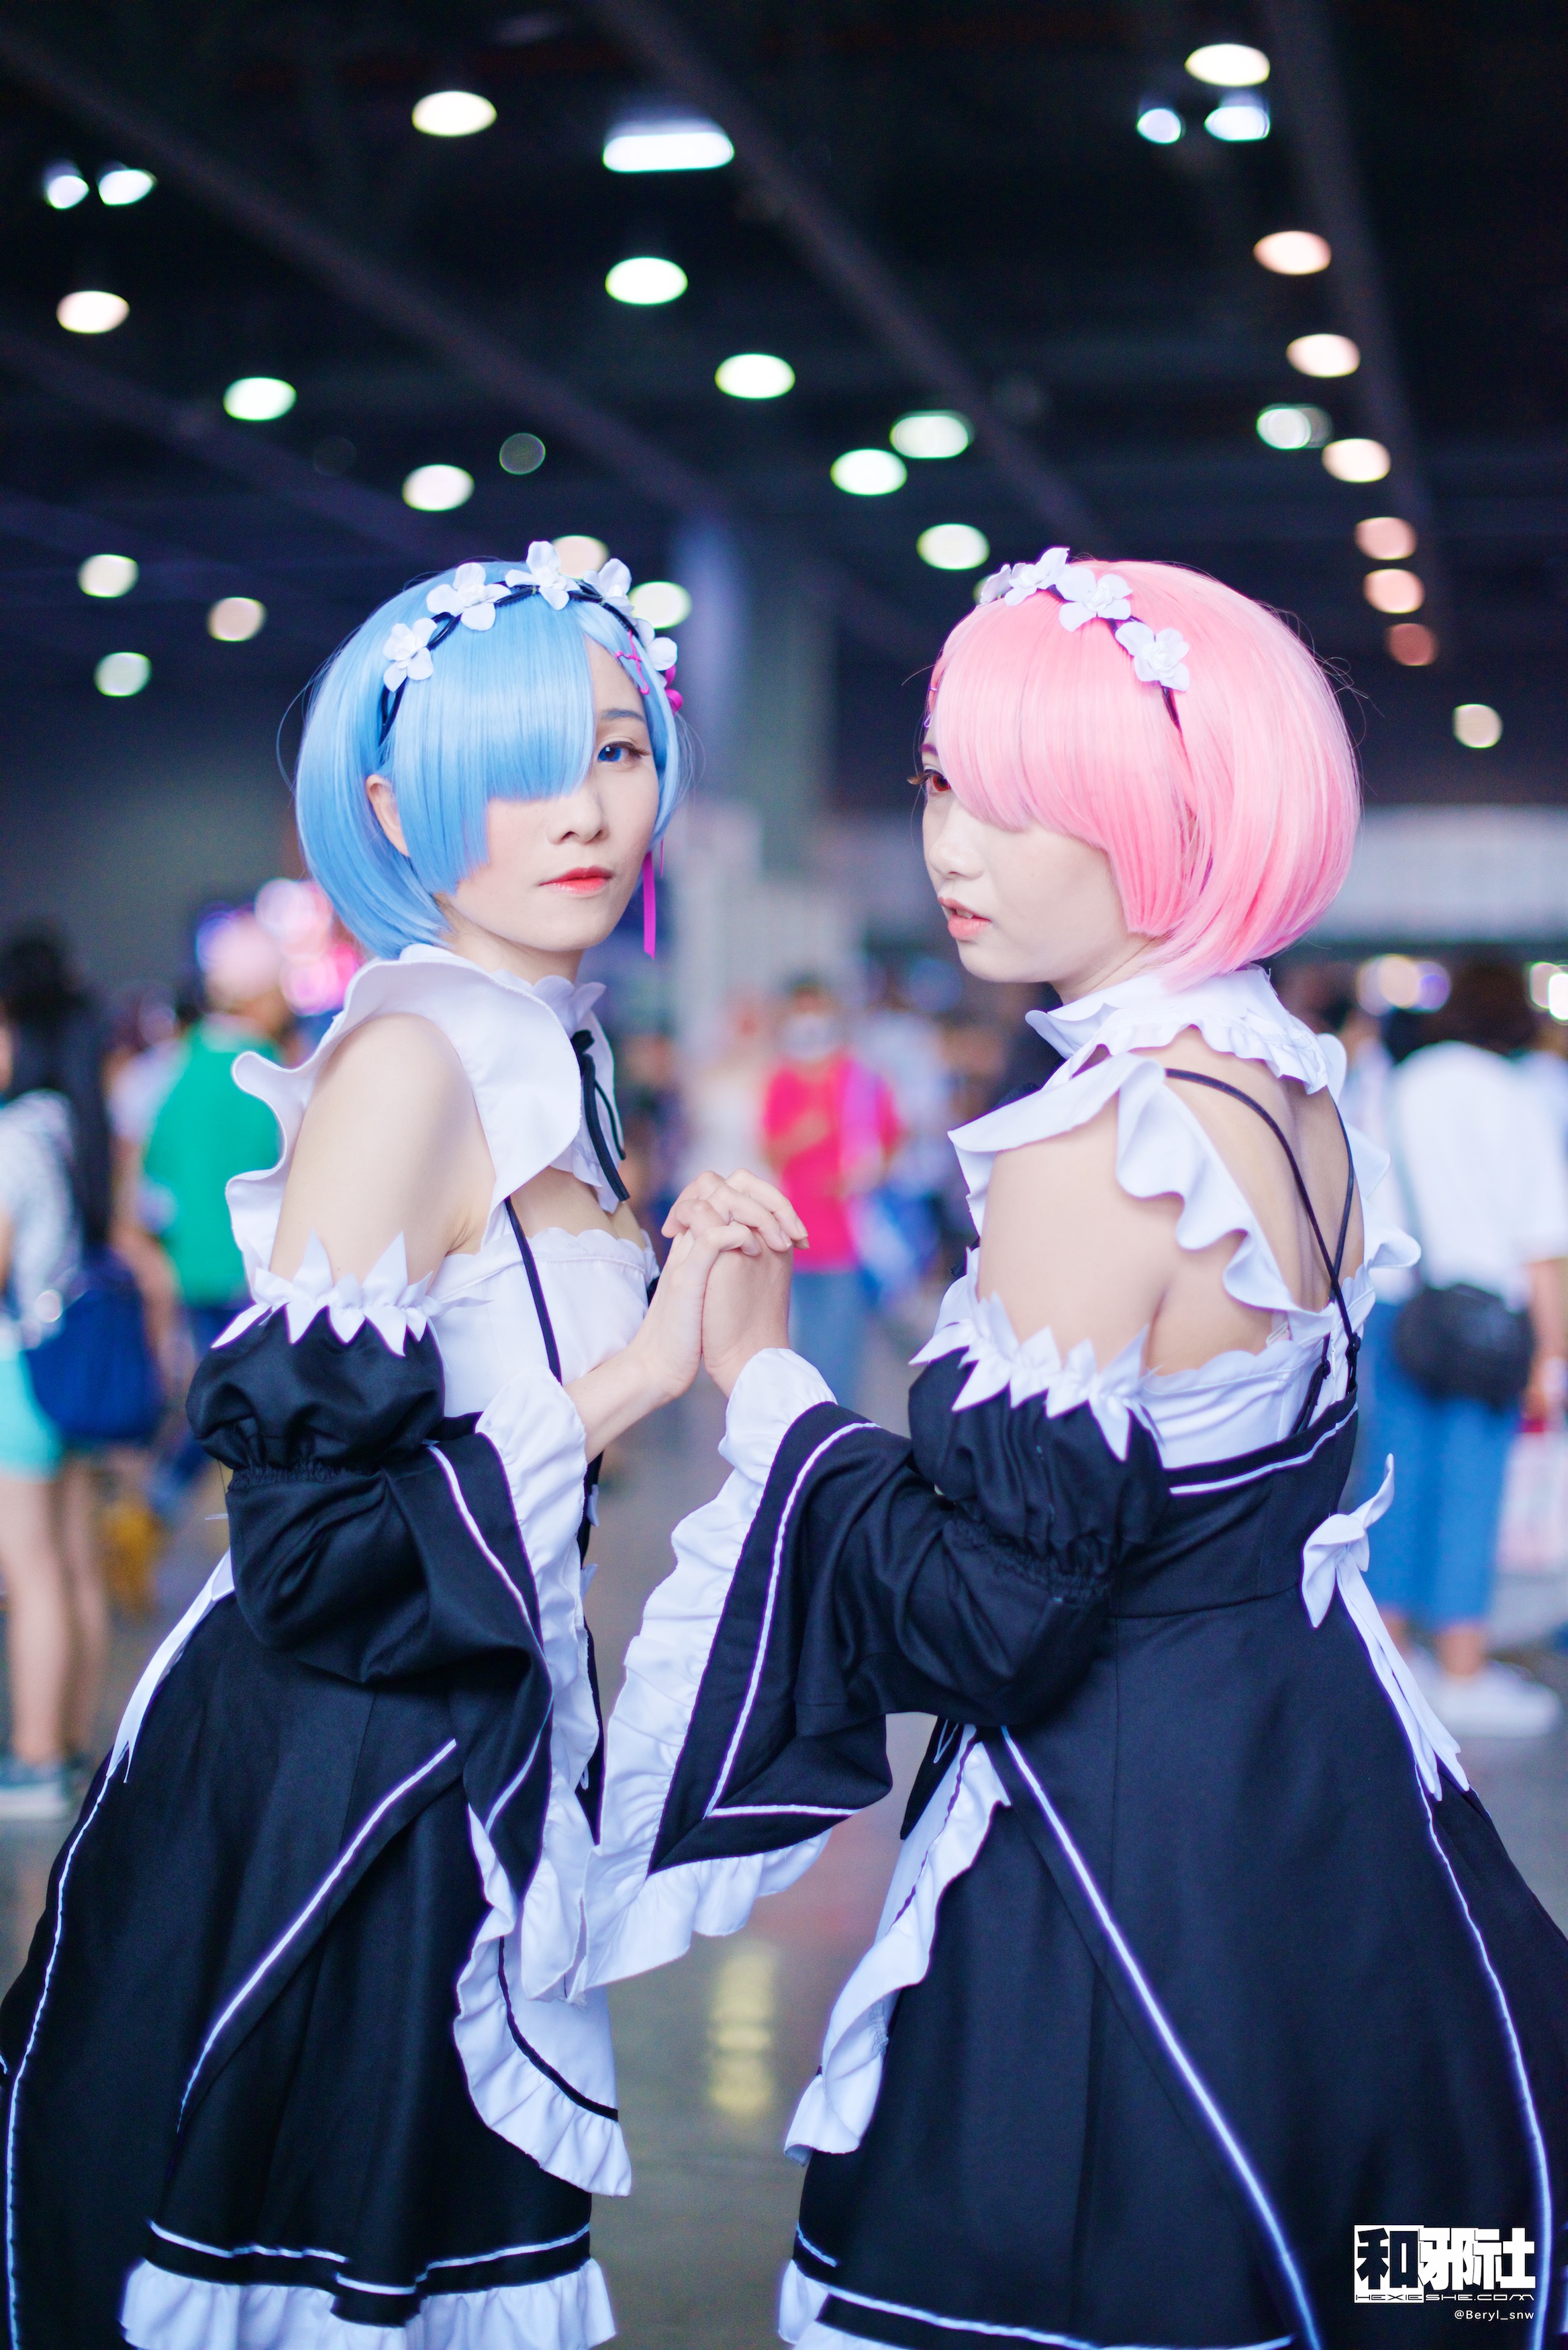
girl, cute, portrait, nikon, clothing, face, cosplay, girls, 50mm, japanese, costume, nikond800e, teenage, anime, comic, comiccon, ffacg, teenagegirl, convention